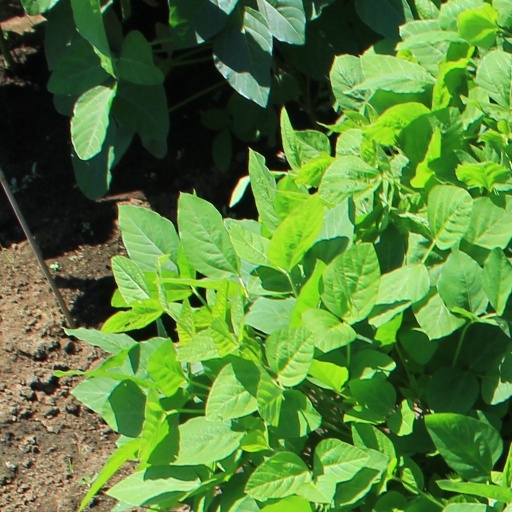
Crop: soybean